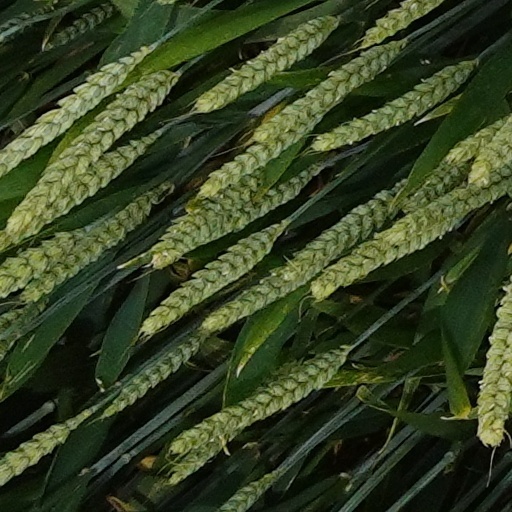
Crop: wheat